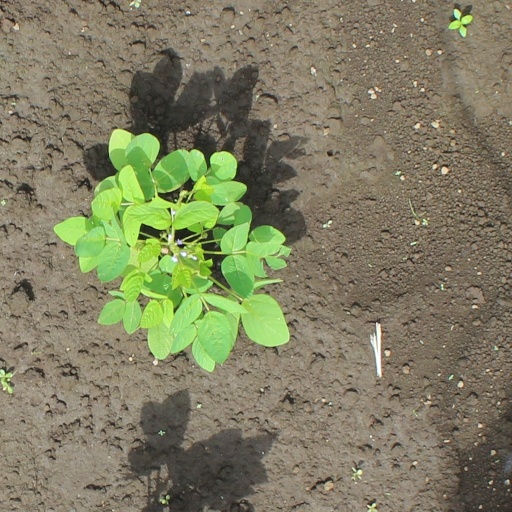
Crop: soybean